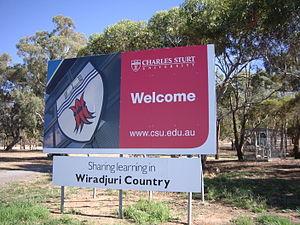
La Riverina est une région agricole située au centre de la partie méridionale de la Nouvelle-Galles du Sud, en Australie.